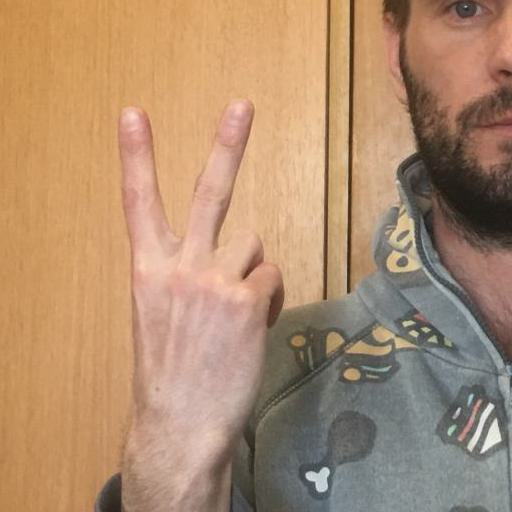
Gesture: peace_inverted